Chipperfield's Circus

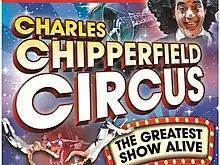
Charles Chipperfield Circus 2016, the 7th generation of the Chipperfield Circus family

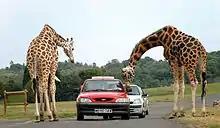
Giraffes at the West Midland Safari Park opened by Jimmy Chipperfield on 17 April 1973

Chipperfield's Circus originates with James Chipperfield with his performing animals at the Thames Frost Fair of 1684. Through the 19th century, the circus toured all of England, with a menagerie of animals, teams of acrobats and clowns. After World War II, under the management of Jimmy Chipperfield, the circus became one of the largest in Europe, with a tent that could hold 6,000 people. The family in the same headship diversified into safari parks (in England founding those at Windsor and Knowsley and co-founding with the Marquess of Bath, Longleat Safari Park as well, with the Duke of Bedford, Woburn Safari Park) and supplying fairgrounds supplies. Since his death in 1990, the circus has toured only intermittently, sometimes featuring members of the extended Chipperfield family.